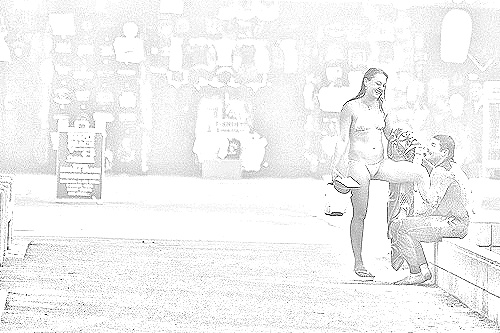
Portrait style: Sketch Portrait